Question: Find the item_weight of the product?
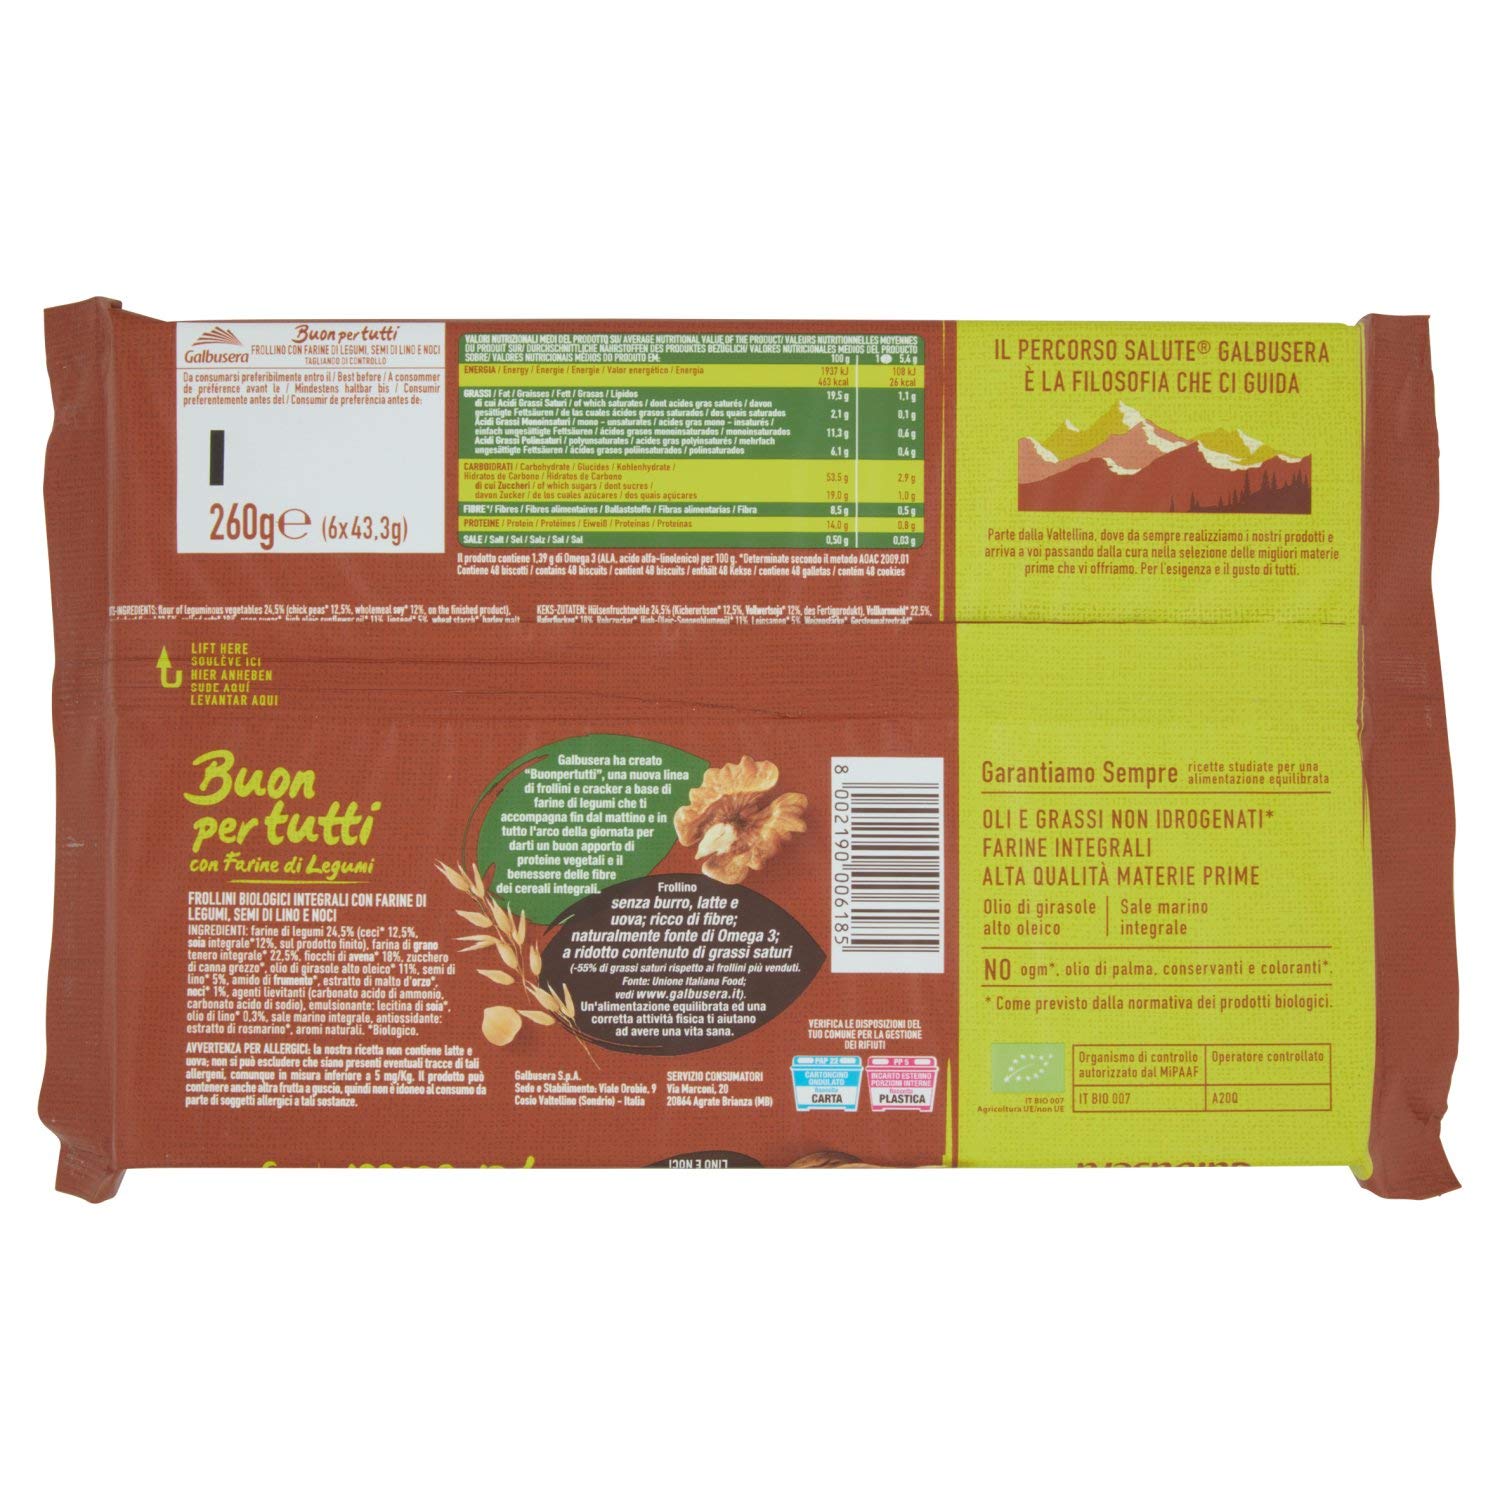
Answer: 43.3 gram